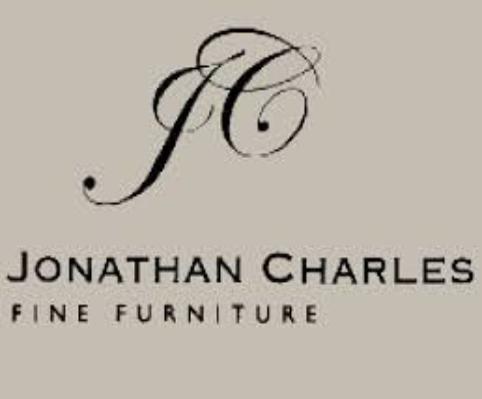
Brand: Jonathan Charles
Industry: Necessities